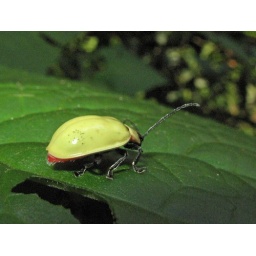
Beetle sp in the cloud forest at Finca Lerida